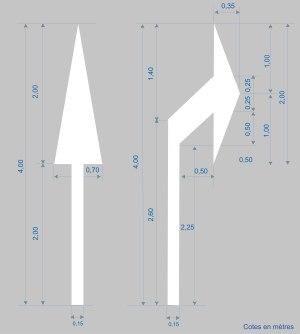
Dans le domaine de la signalisation horizontale routière, les flèches directionnelles servent à attribuer à chacune des voies de la chaussée une ou deux directions.